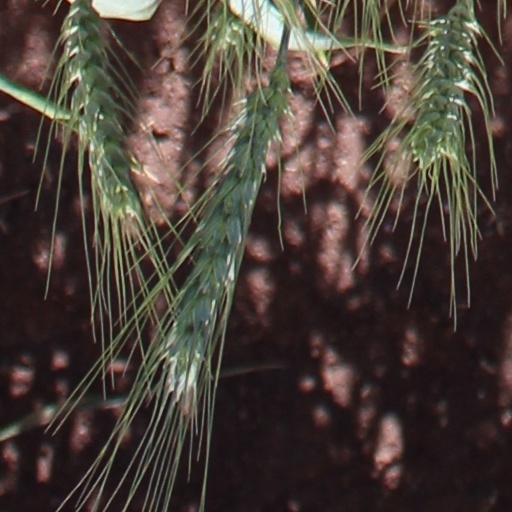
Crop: wheat